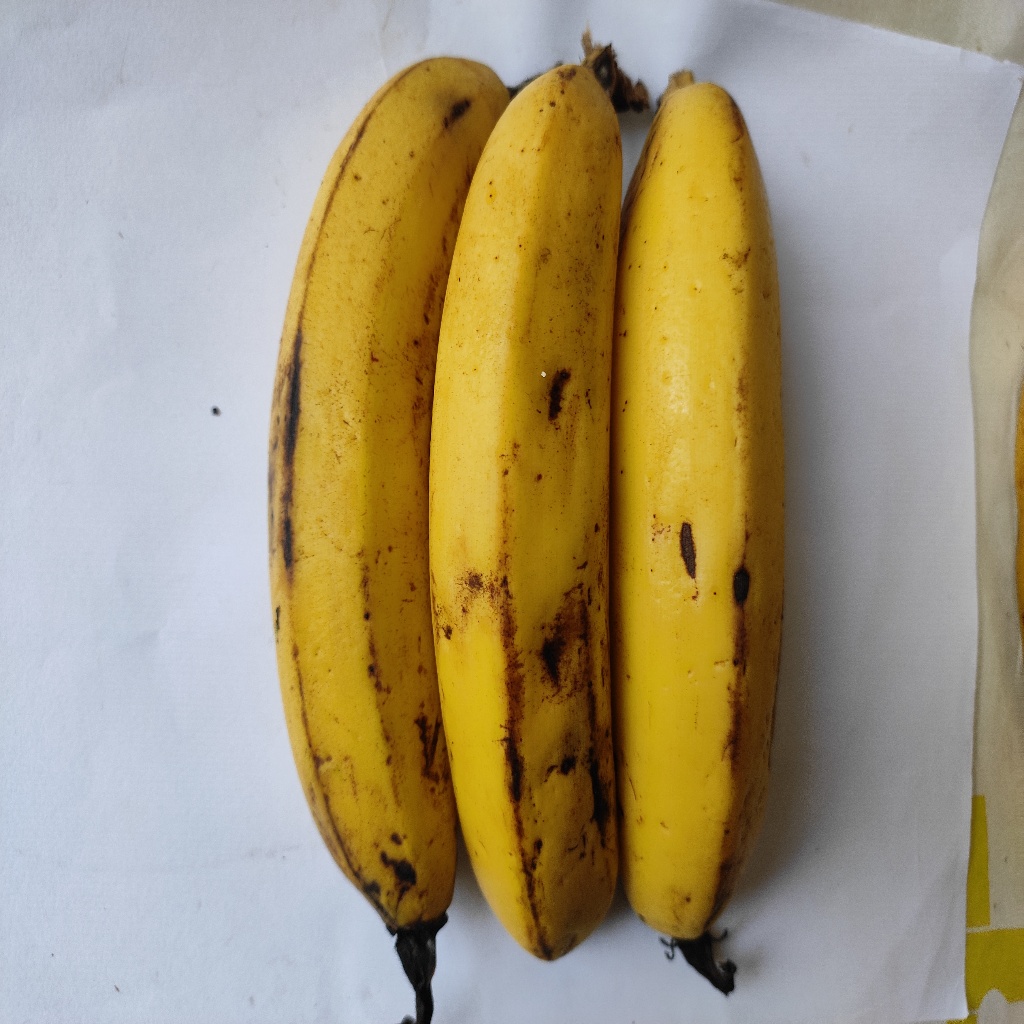
Crop: banana
Quality class: Class_A